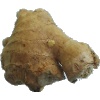
Label: Ginger Root 1